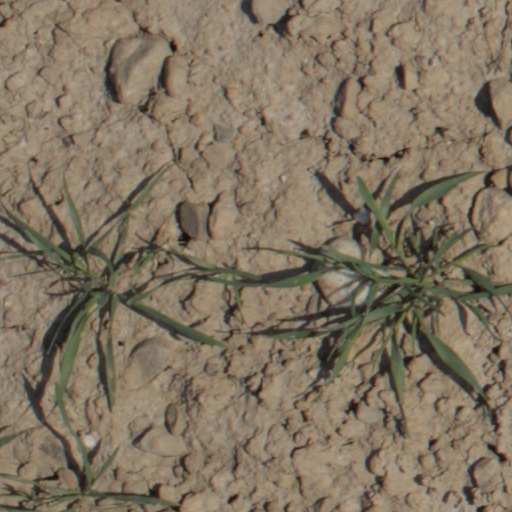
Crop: wheat